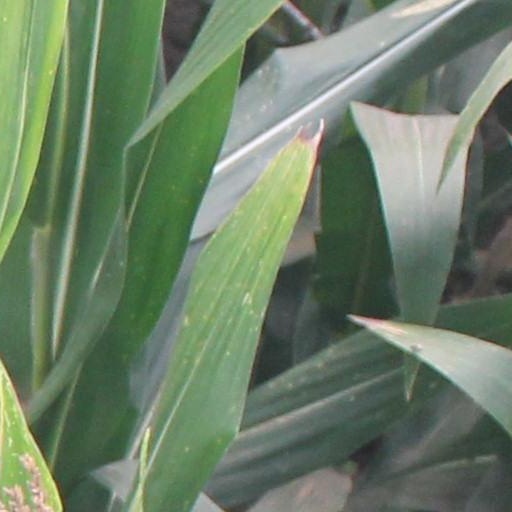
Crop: maize; corn